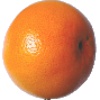
Label: Grapefruit Pink 1